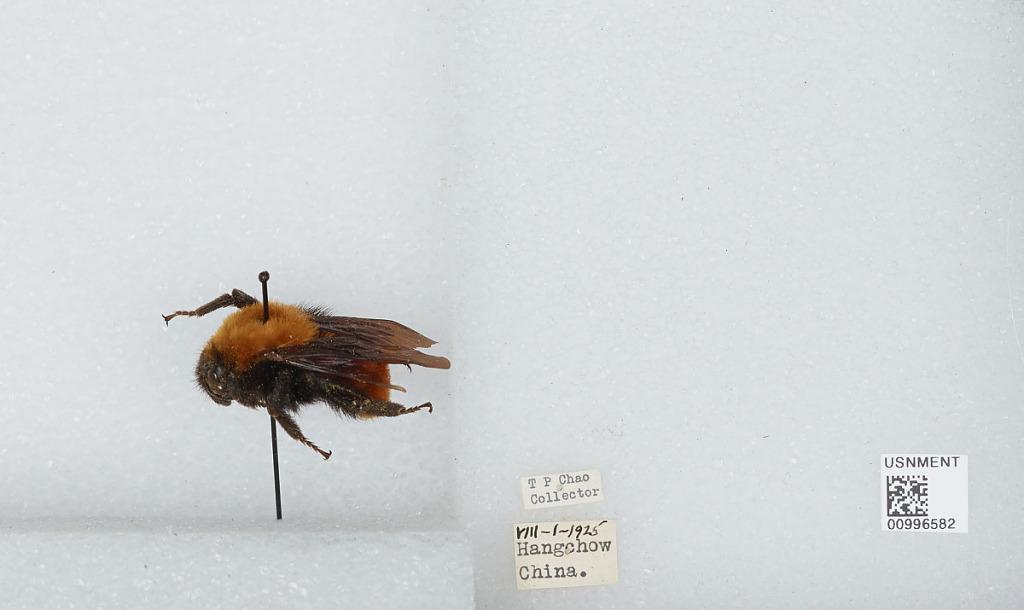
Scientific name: Bombus (Tricornibombus) atripes Smith
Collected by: T. Chao
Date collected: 1925-8-1
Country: China
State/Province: Zhejiang
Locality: Hangzhou